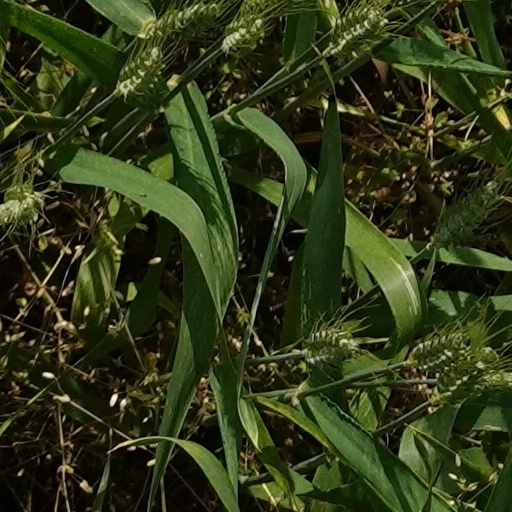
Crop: wheat